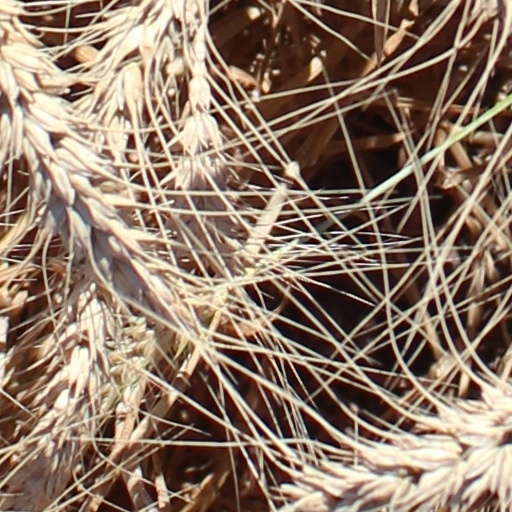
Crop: wheat